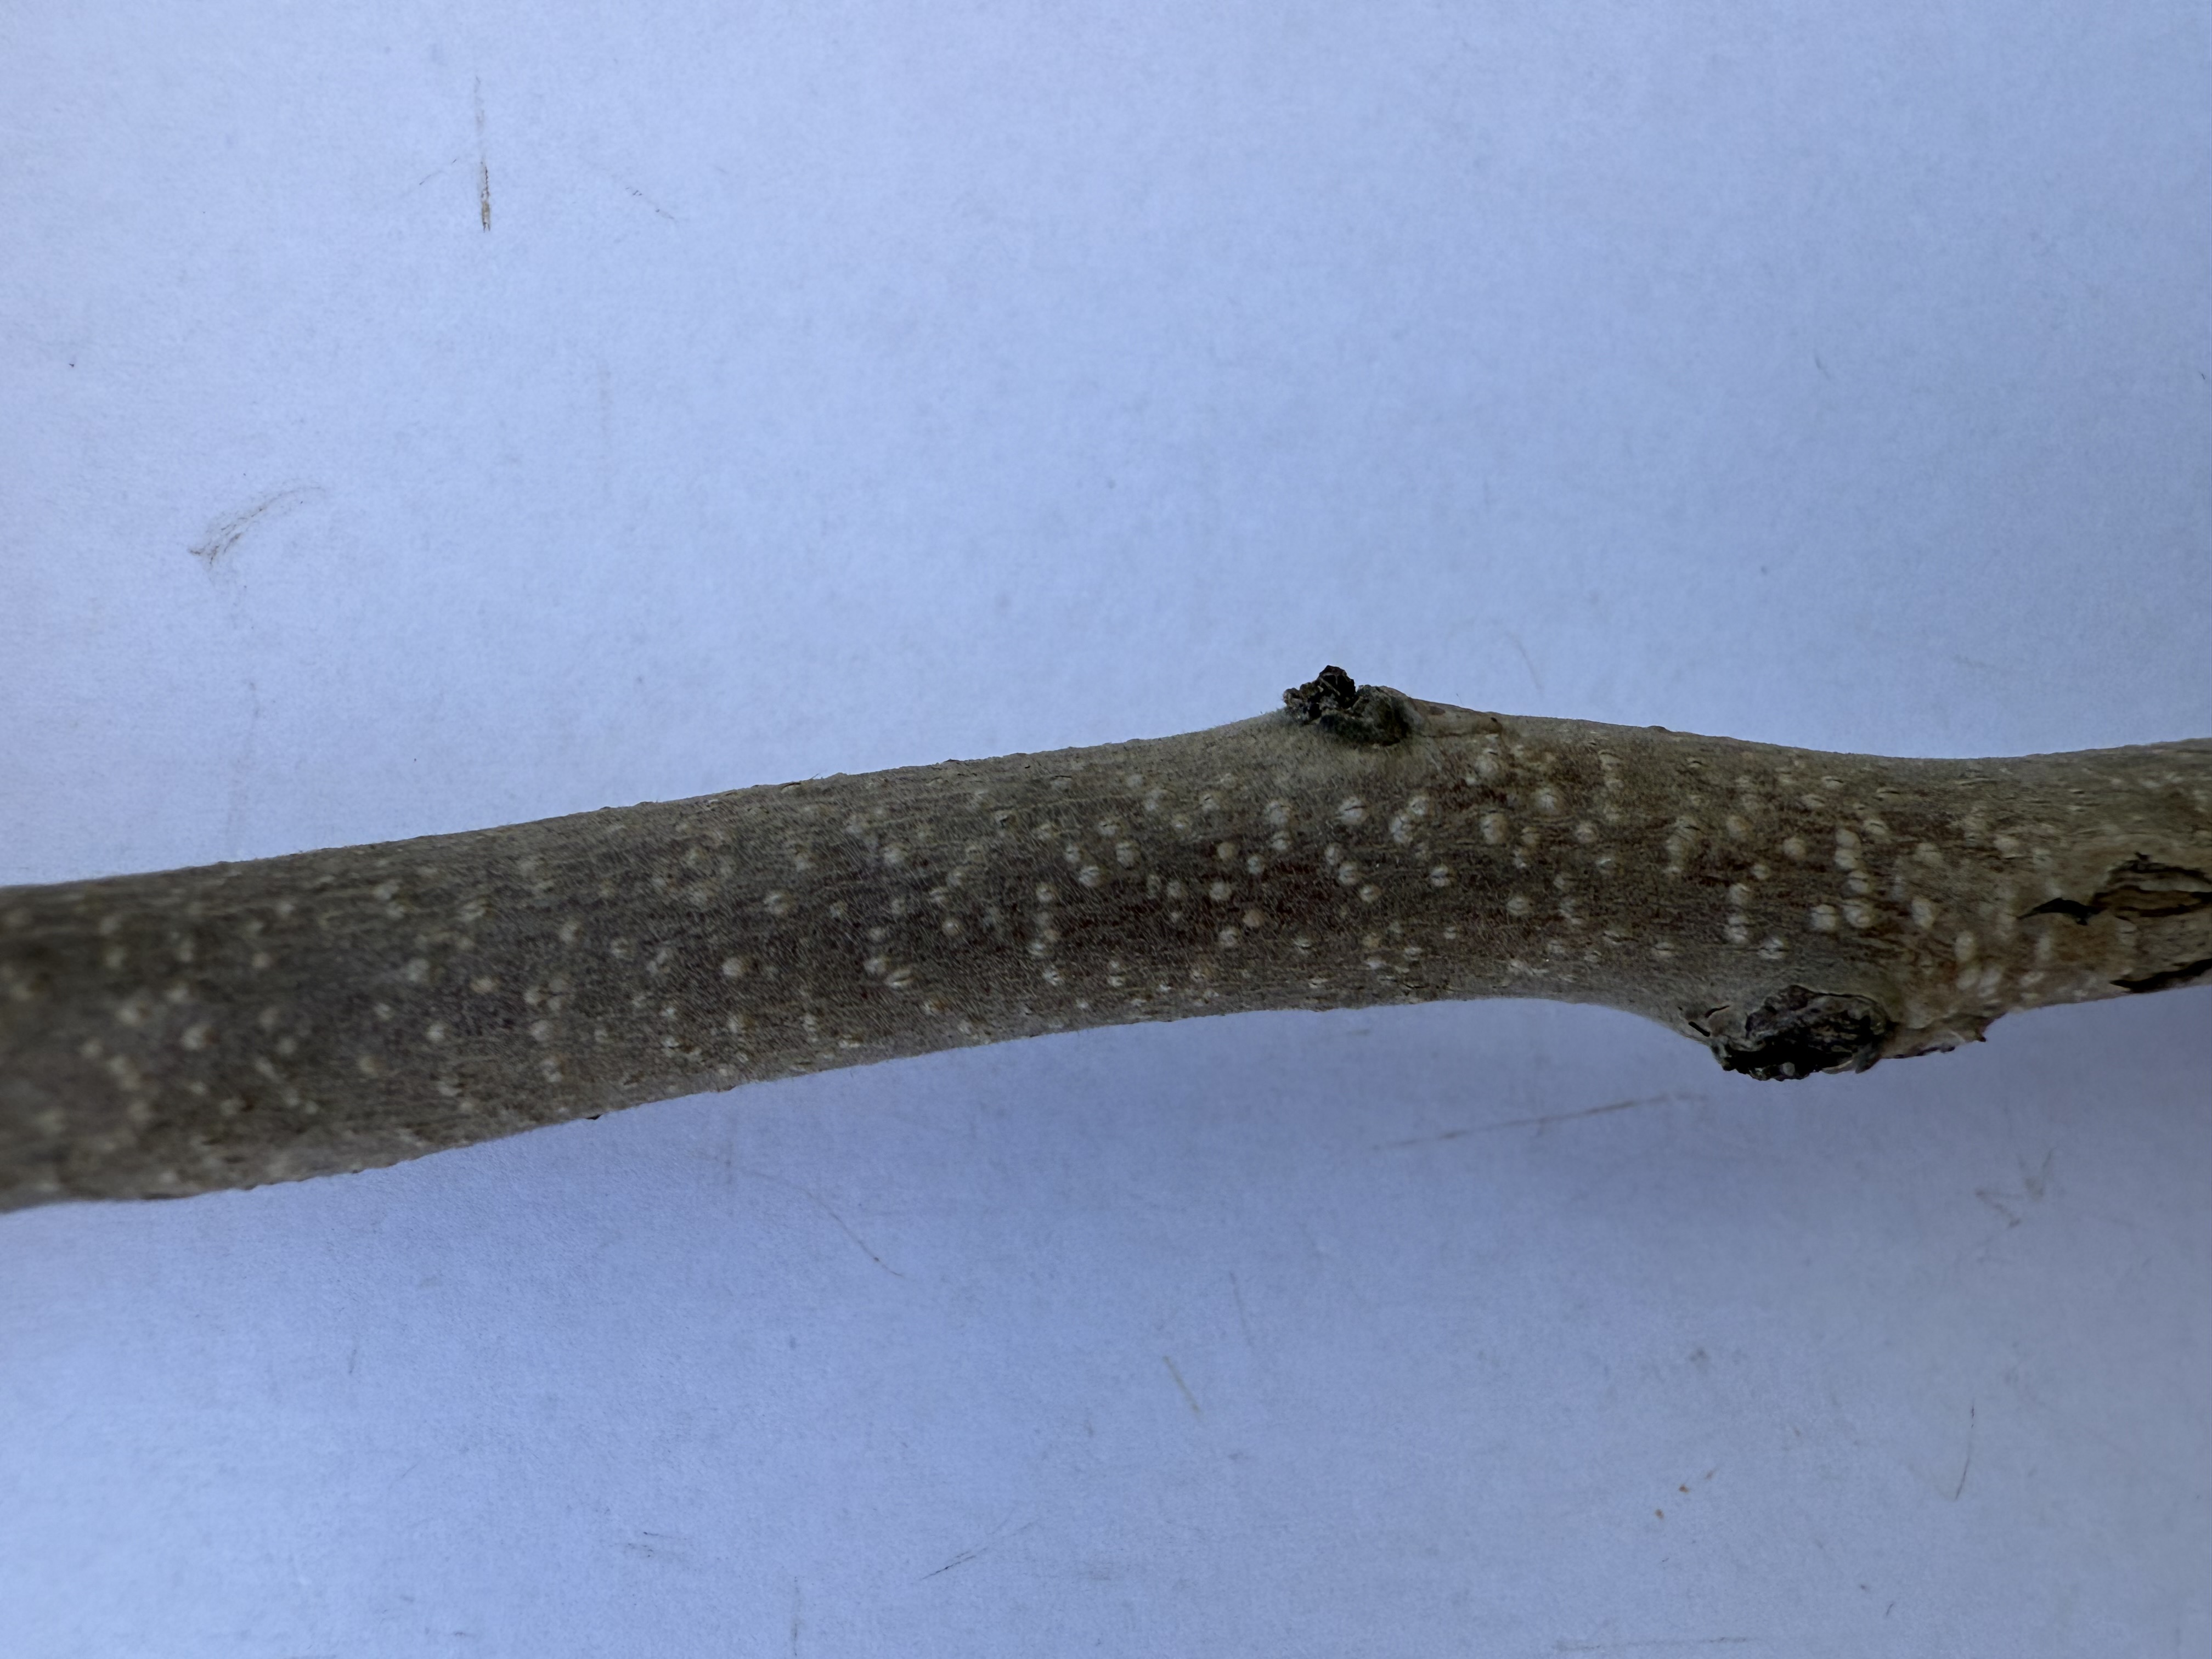
Variety: Chocolate Persimmon